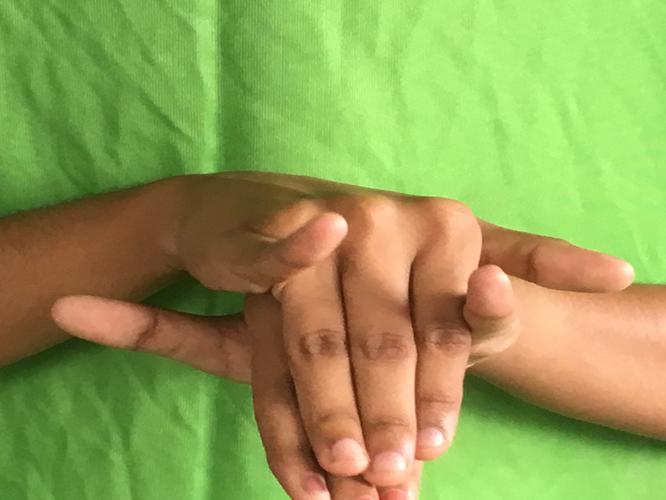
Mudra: Varaha
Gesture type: double_hand